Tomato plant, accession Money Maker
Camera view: tilt-top (135 deg); turntable rotation: 90 degrees
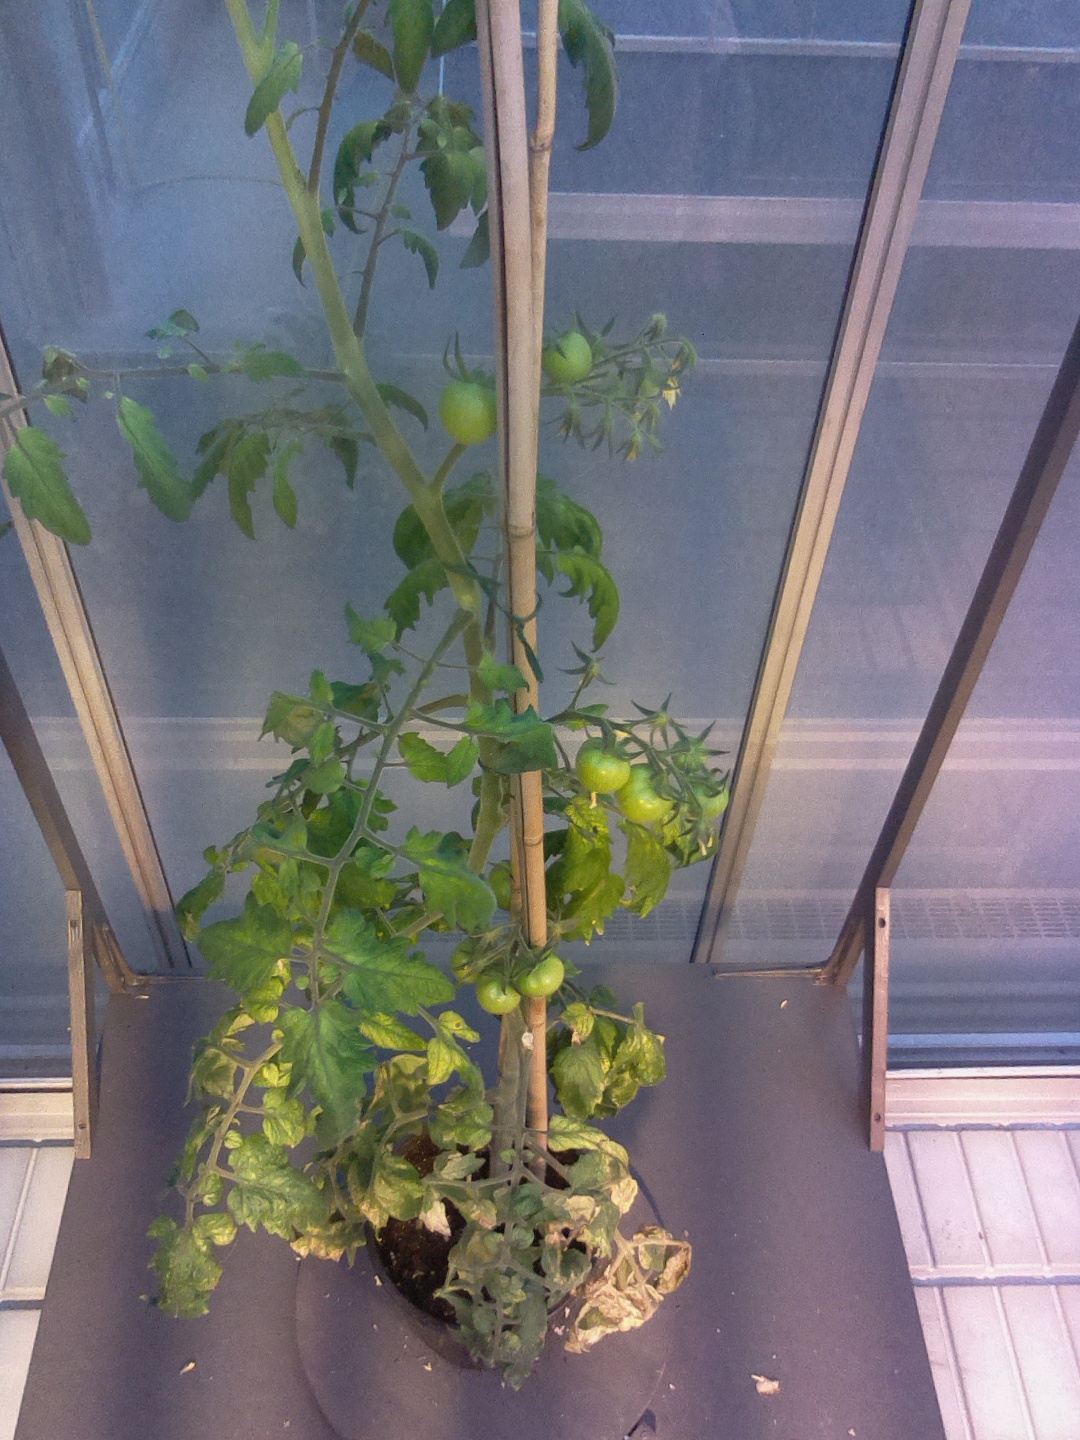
BBCH growth stage 72: 20%-30% of final fruit size